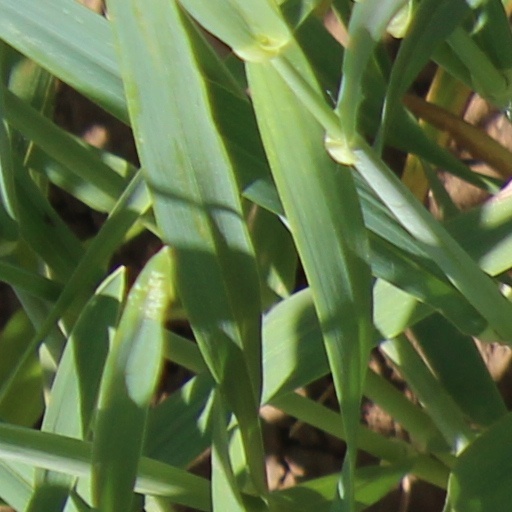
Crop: wheat